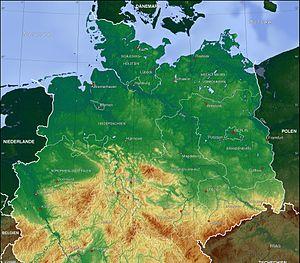
Carte de la Plaine d’Allemagne du nord
Le Northern Army Group est le groupe d'armées des Forces alliées Centre-Europe de l'OTAN chargé de la défense terrestre du nord de l'Allemagne de l'Ouest entre le 1ᵉʳ novembre 1952 et sa dissolution le 24 juin 1993. NORTHAG est parfois utilisé erronément pour désigner le QG. Le sigle COMNORTHAG désignait officiellement le commandant de NORTHAG qui cumulait cette fonction avec celle de commandant de la British Army of the Rhine.
La plaine d'Allemagne du Nord est l'une des grandes régions d’Allemagne. Elle se situe entre les côtes de la mer du Nord et de la Baltique au nord, et les hautes terres centrales d’Allemagne au sud.